T. J. Reid

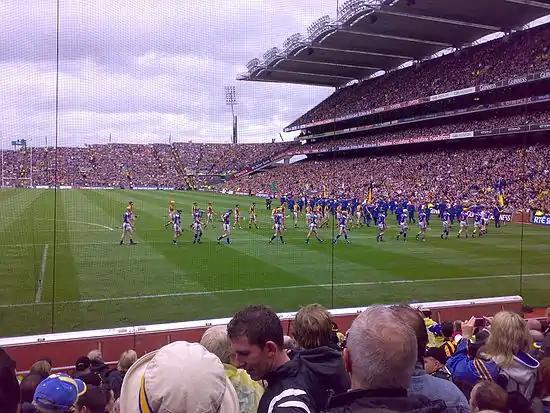
The Kilkenny and Tipperary teams parade before the 2009 All-Ireland final at Croke Park

Reid won his first National League medal on 3 May 2009 when he scored four points from full-forward in Kilkenny's 2–26 to 4-17 extra-time defeat of Tipperary in the final. On 5 July 2009, he was listed amongst the substitutes when Kilkenny faced Dublin in the Leinster final. Reid came on as a 51st-minute substitute for Richie Power and collected a third successive winners' medal following the 2–18 to 0–18 victory. On 6 September 2009, he failed to make the starting fifteen when Kilkenny faced Tipperary in the All-Ireland final. Reid was the first substitute to be called upon, coming on in the 50th minute for Aidan Fogarty, and collected a third successive All-Ireland medal as Kilkenny became only the second team ever to win four All-Ireland titles in-a-row following the 2–22 to 0–23 victory.